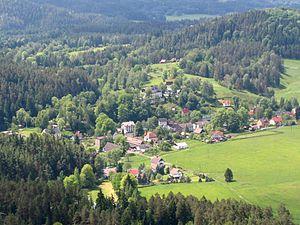
Jetřichovice est une commune du district de Děčín, dans la région d'Ústí nad Labem, en Tchéquie. Sa population s'élevait à 411 habitants en 2018.